Keith Marischal

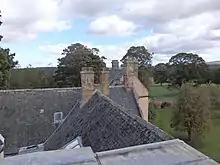
View on the roof of Keith Marischal House

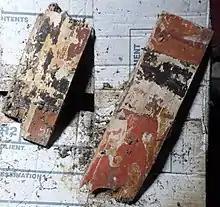
Fragments of painted pine boards from a ceiling at Keith Marischal House

The house was mentioned in a legal action involving the Earl Marischal and William Hog of Vigorshauch in 1489. Hog was said to have prevented the Earl entering the house and fortalice at Nether Keith, while the Earl had taken Hog's sheep. The war known as the Rough Wooing came to "Nether Keith" on 31 January 1550. Two barn yards at the Place of Nether Keith were burnt as well as houses in the village. The English raiders were chased back to Dunglass. William Keith, 4th Earl Marischal stayed at Keith Marischal in June 1554 or 1555.